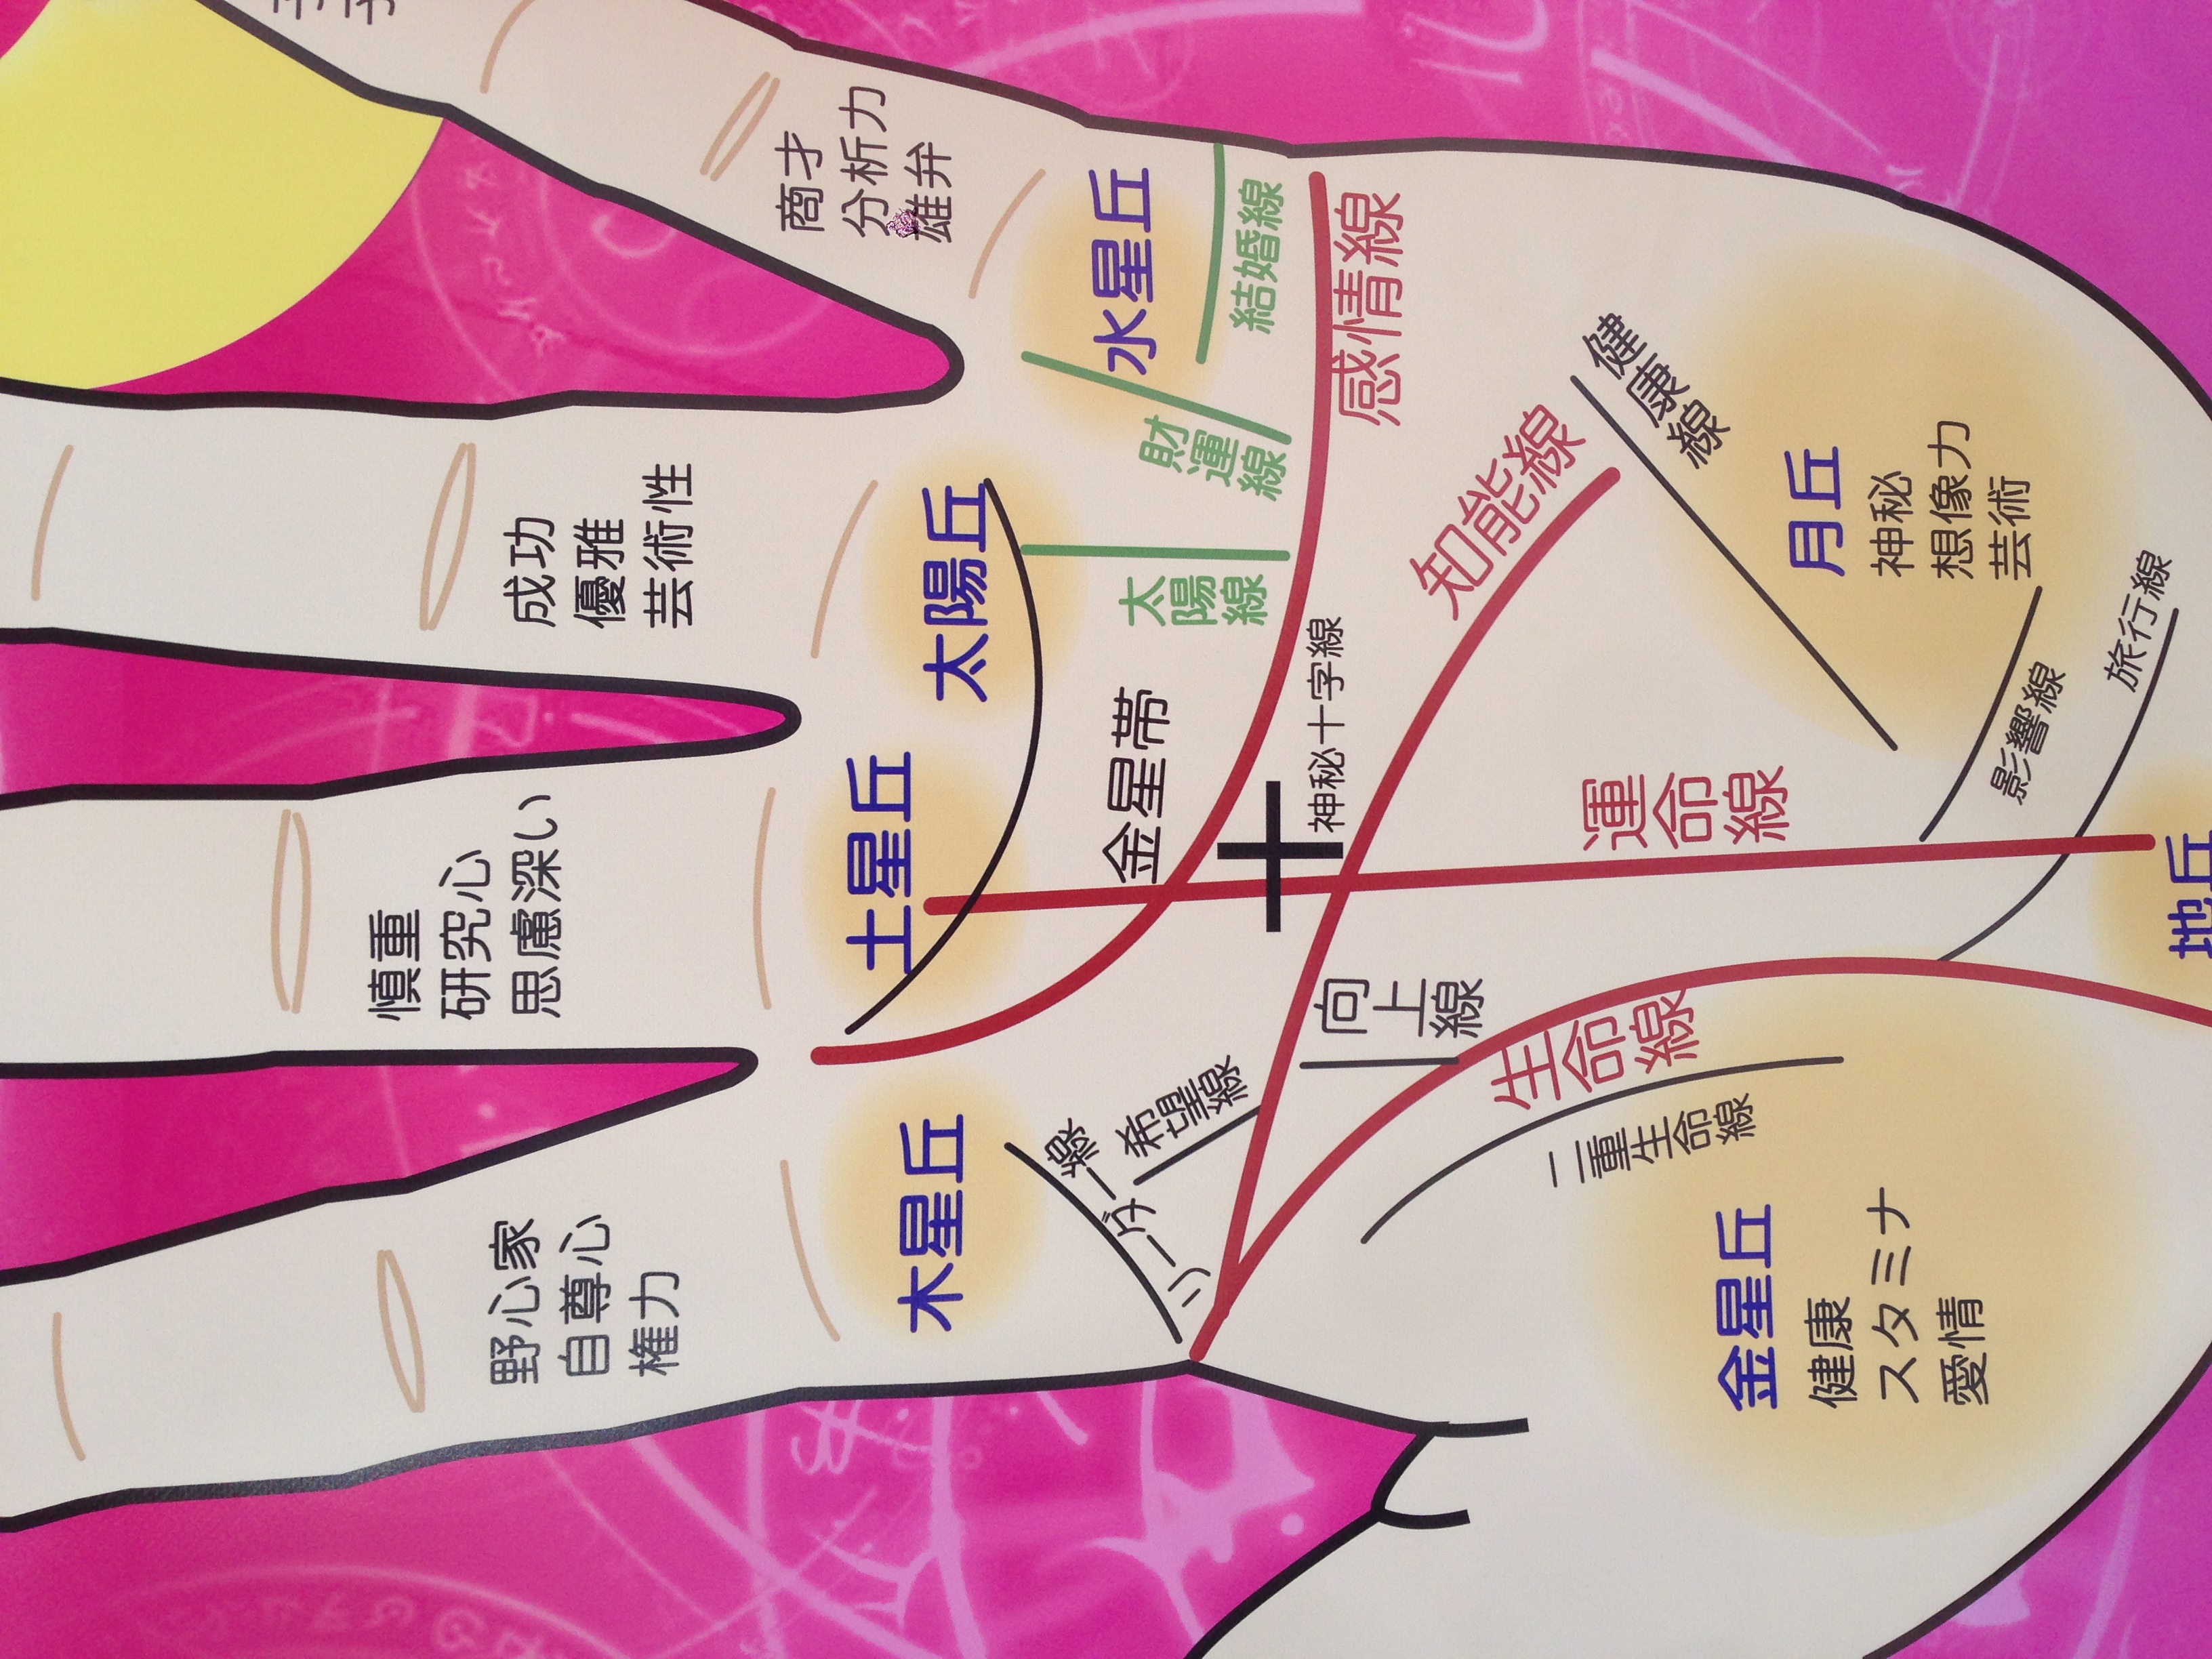
hand, pink, arm, brand, magenta, uploaded by flickrmobile, flickriosapp filter nofilter